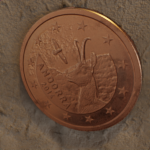
Coin value: 2cents
Country: ad
Edition: standard